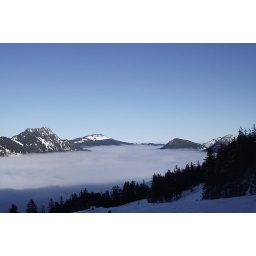
Clouds below us, blue sky above - Bavaria